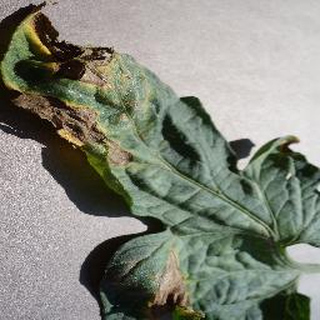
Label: tomato_early_blight